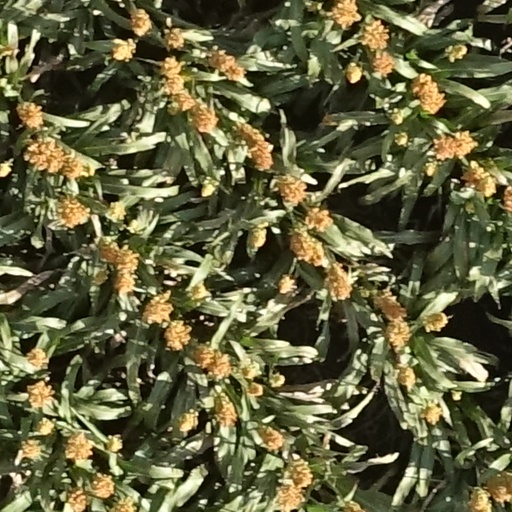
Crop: sorghum